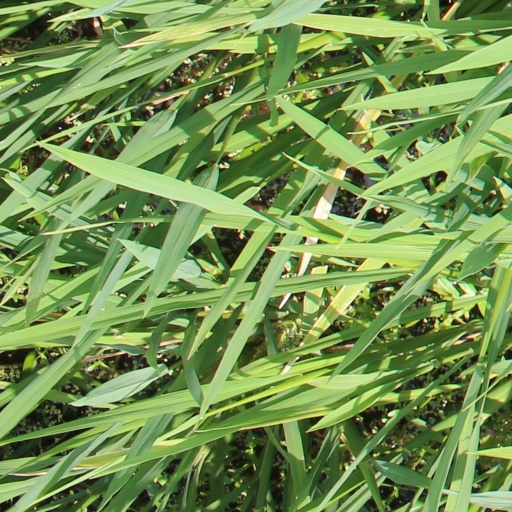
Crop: rice